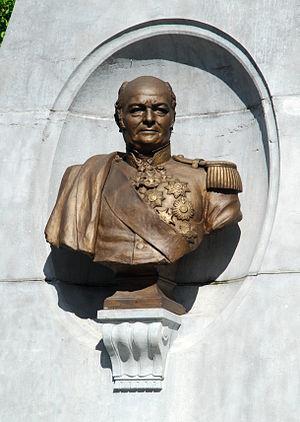
Belgique - Brabant wallon - Court-Saint-Etienne - Monument au comte Goblet d'Alviella
Le monument au comte Goblet d'Alviella est un monument de style éclectique situé sur la place Communale de Court-Saint-Étienne, commune de la province belge du Brabant wallon.